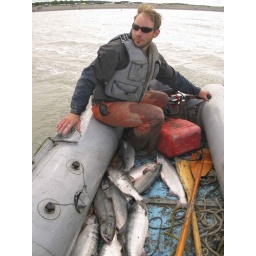
Netting up red salmon by the boatload. Man, ya gotta love subsistence fishing in AK.